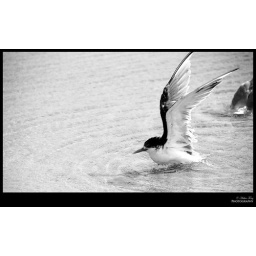
A bird preparing for flight after a nice dip in the water on a hot summer day. Location: Sydney, Australia.